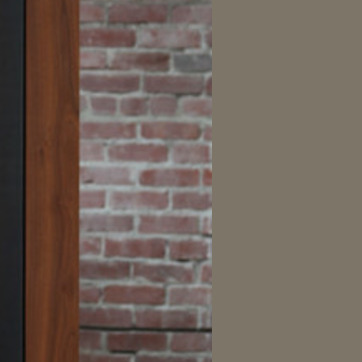
Material: brick